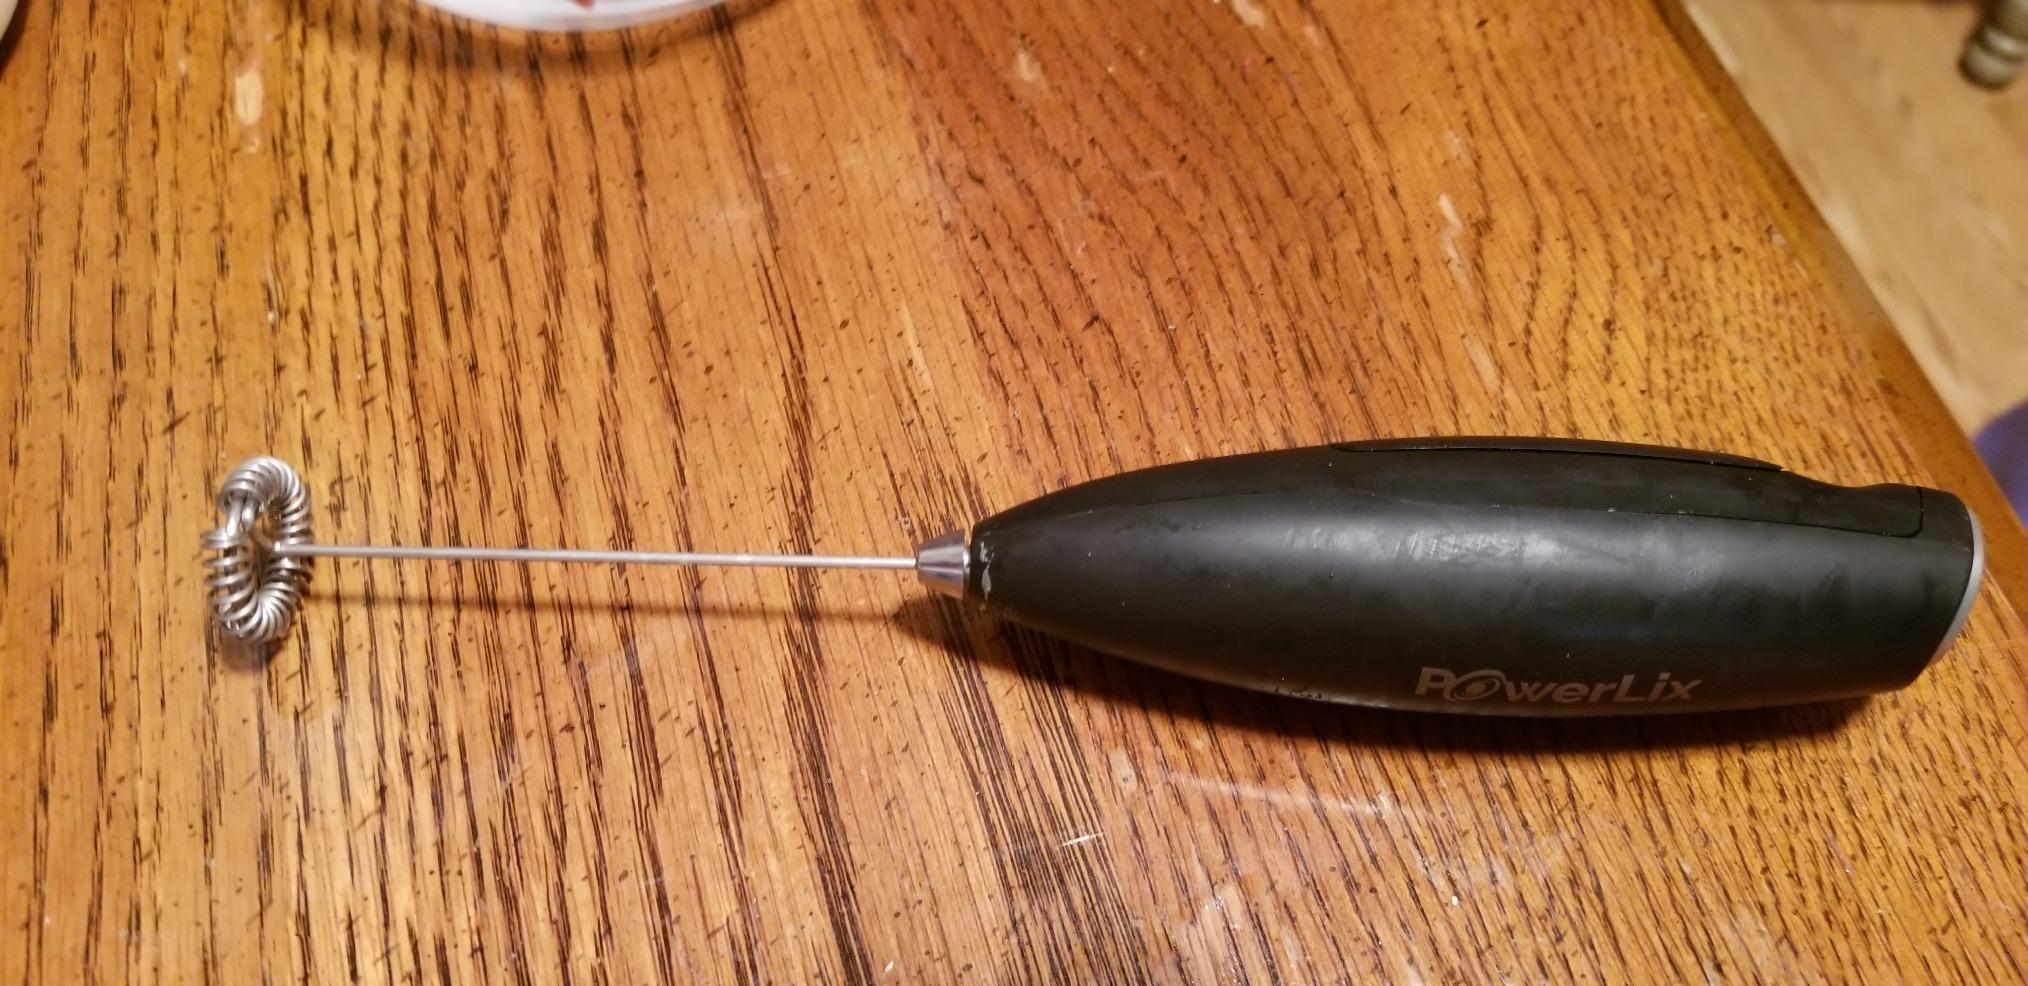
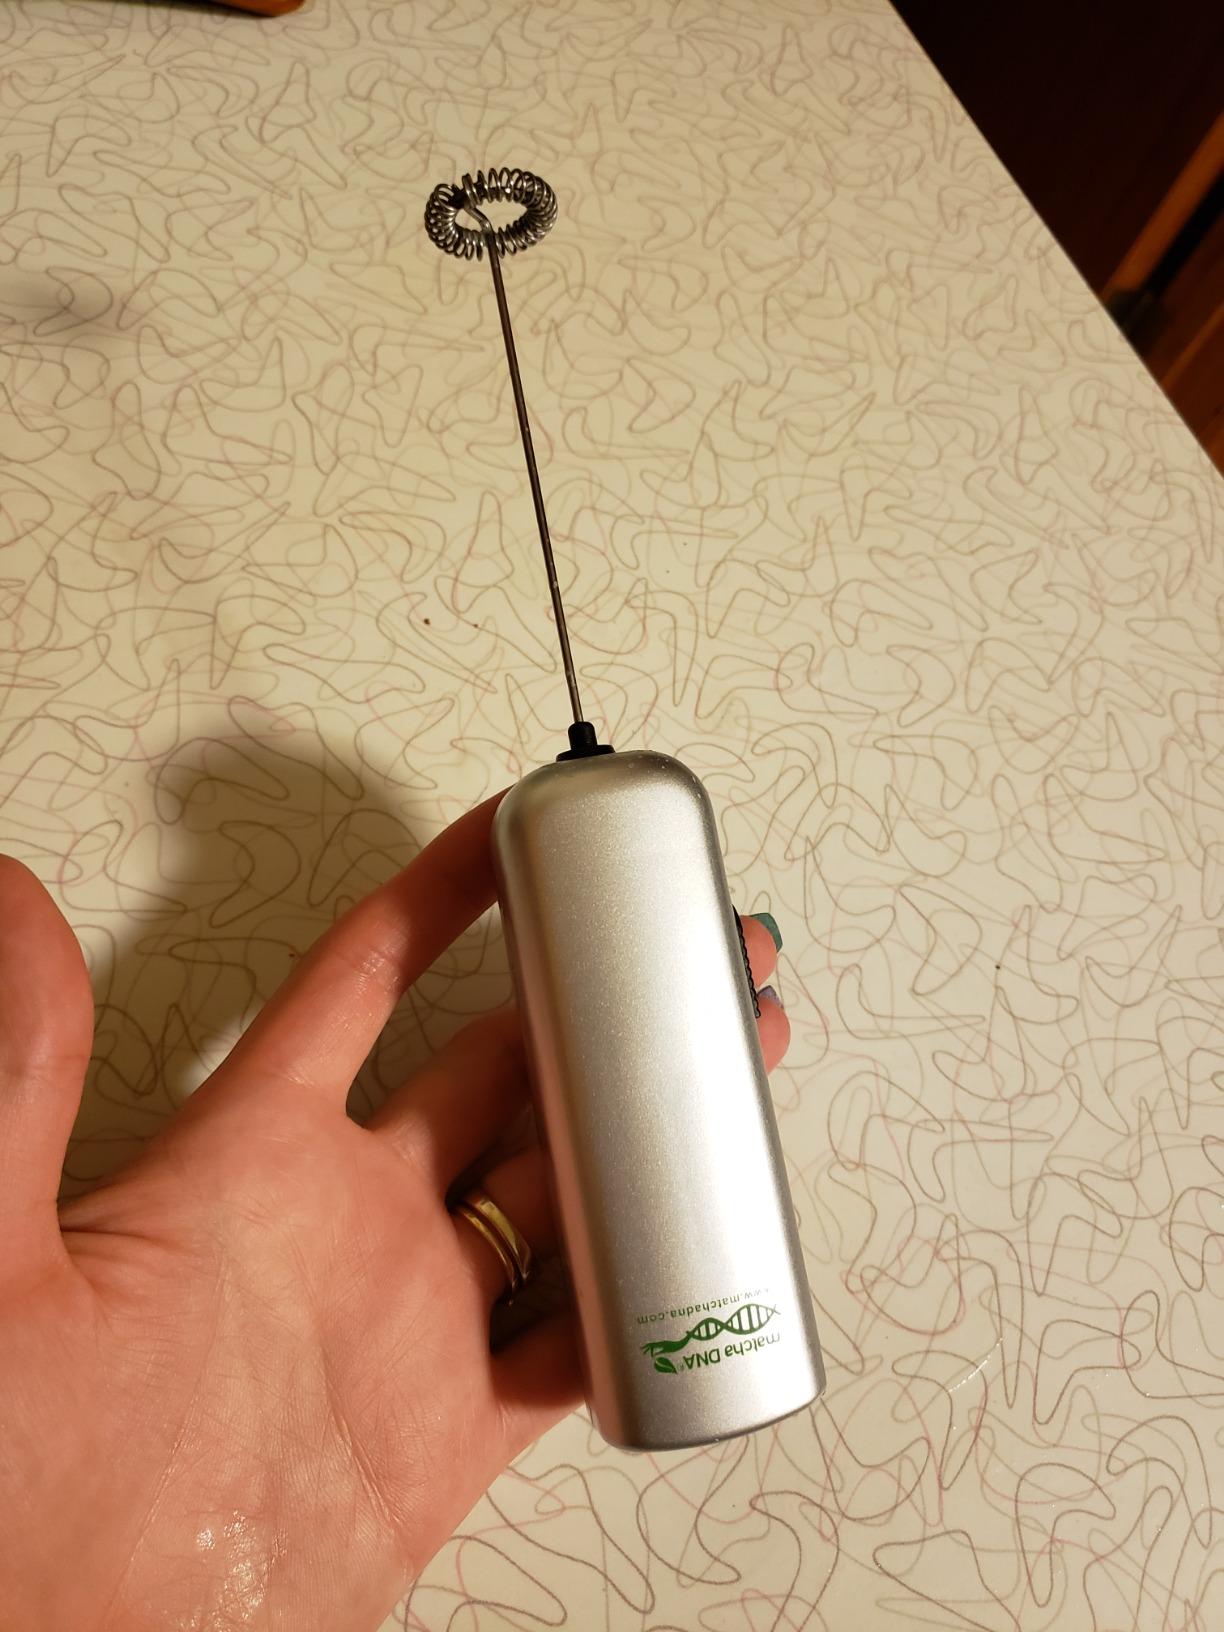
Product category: items_mixer
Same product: no